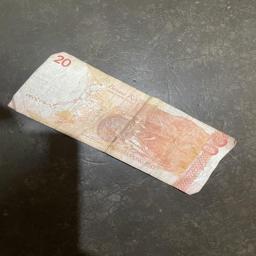
Label: 20_Old_Back